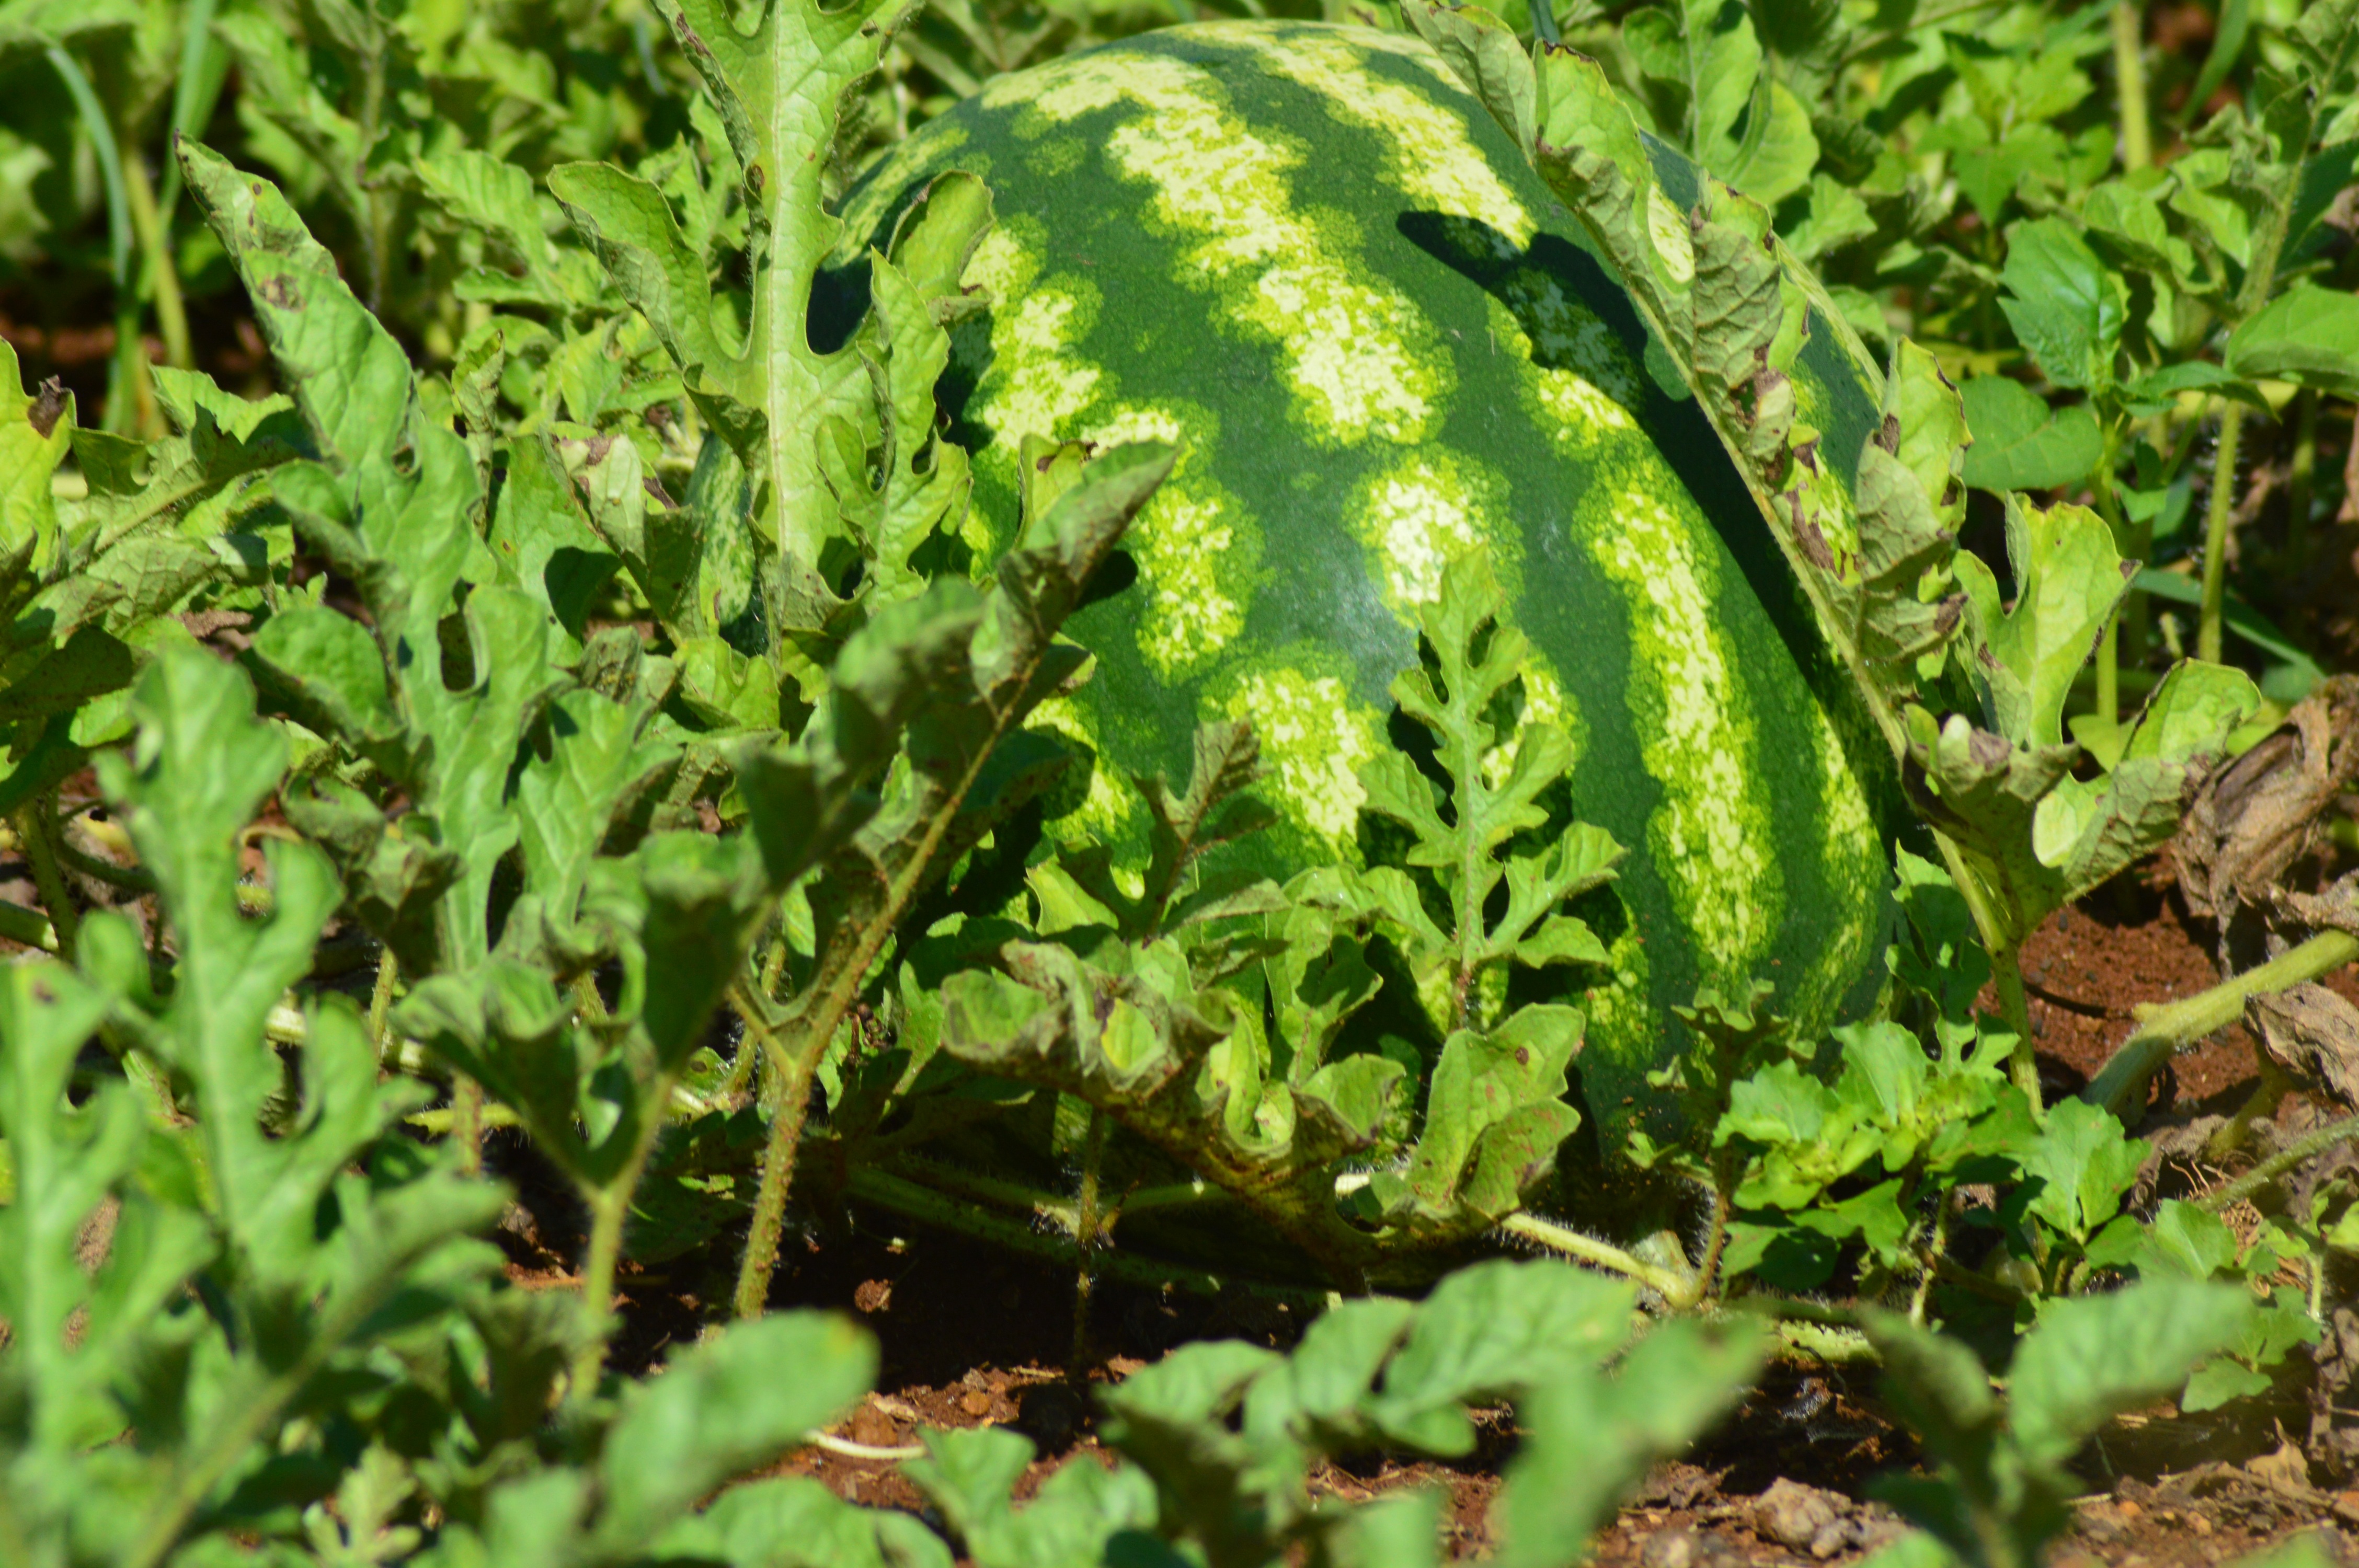
plant, fruit, leaf, flower, food, green, produce, vegetable, botany, garden, watermelon, flora, fern, greens, flowering plant, horta, annual plant, land plant, ferns and horsetails